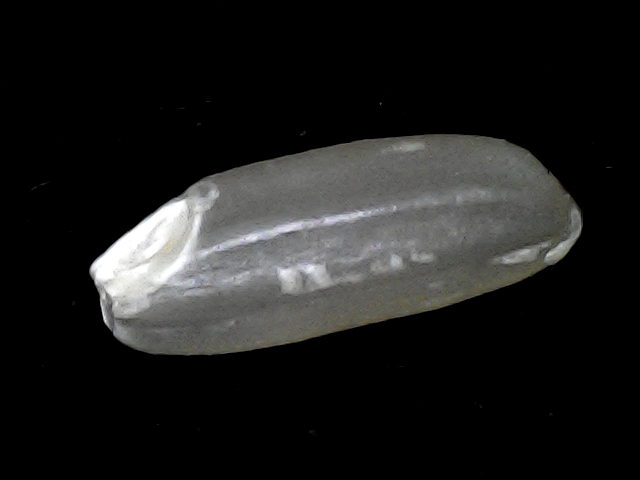
Rice variety: BD51